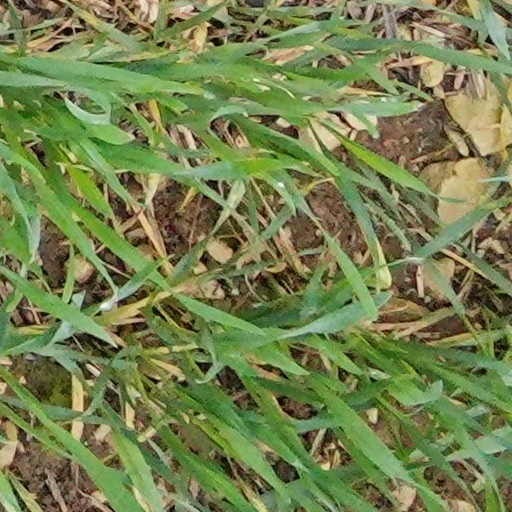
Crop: wheat